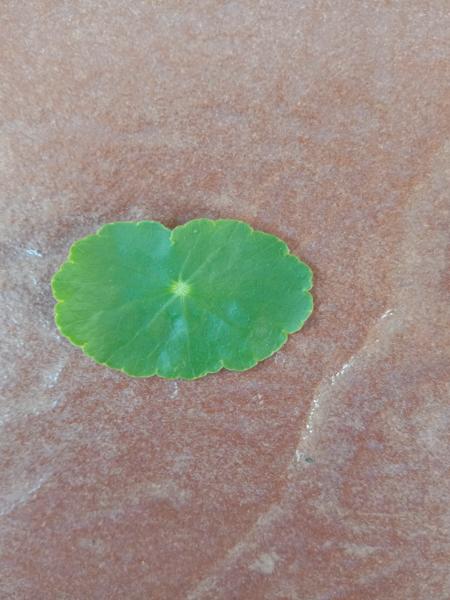
Plant: Bhrami